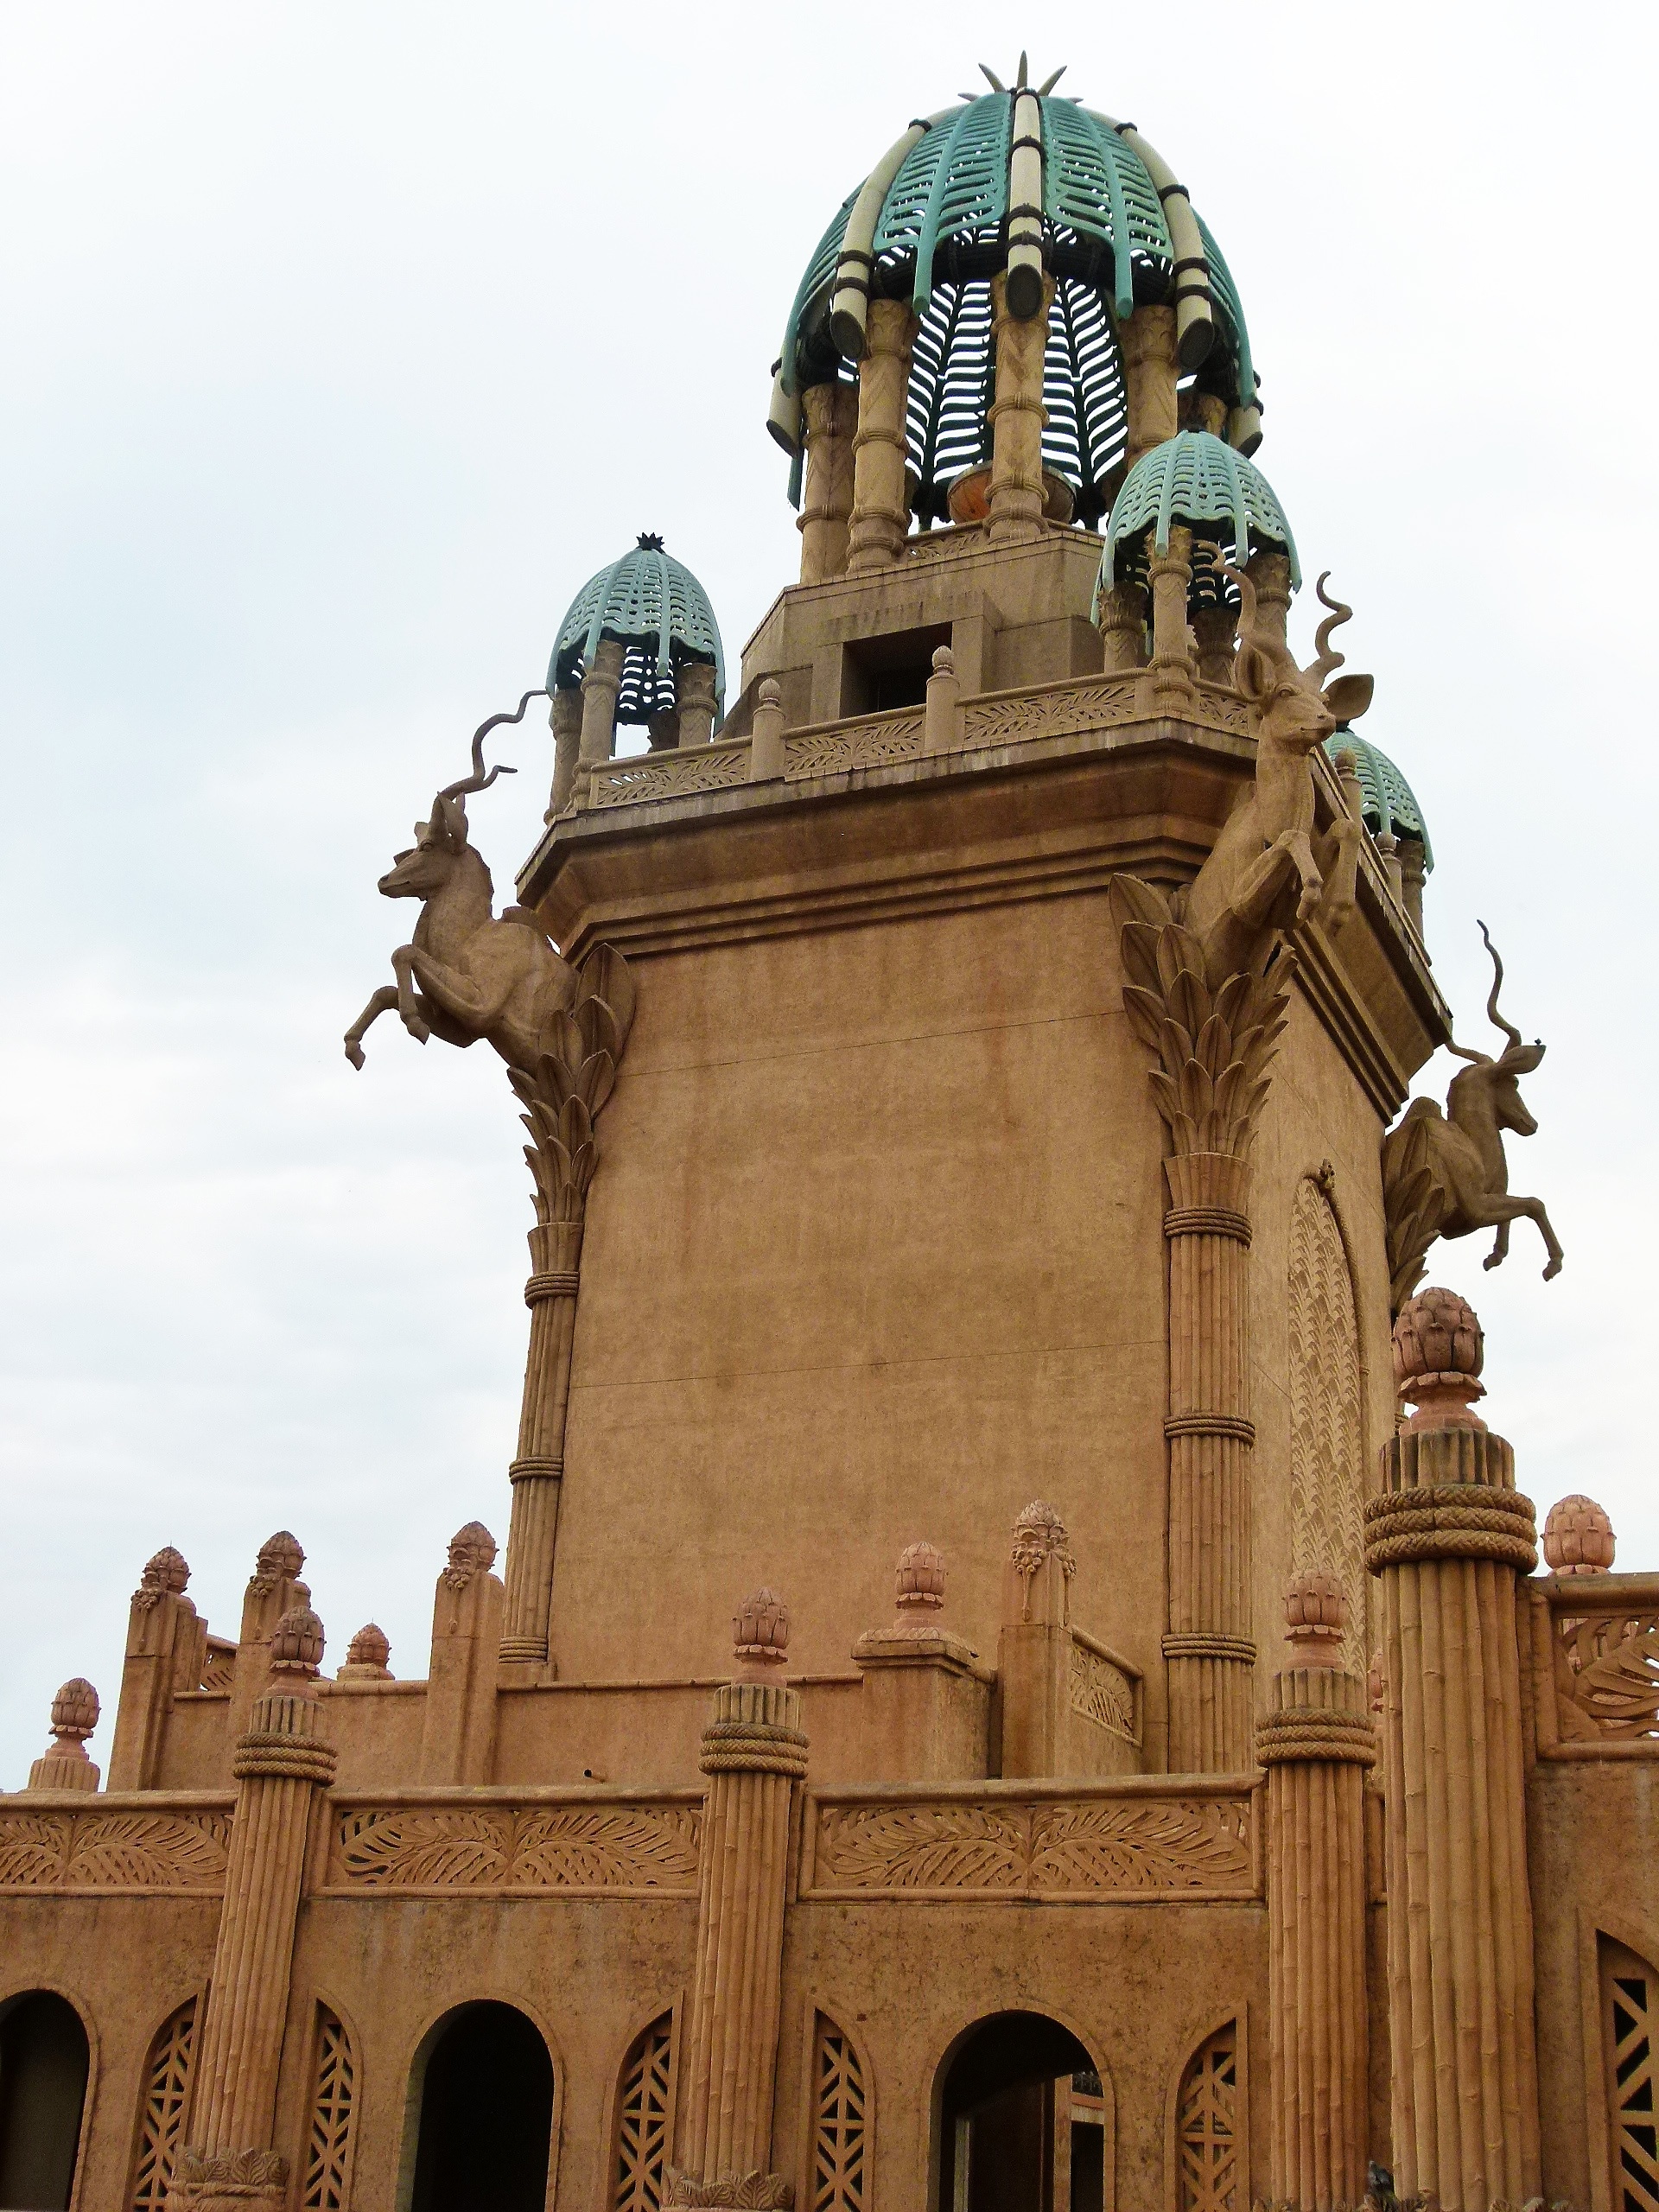
building, monument, tower, landmark, church, cathedral, place of worship, bell tower, temple, visual, experience, stunning, south africa, johannesburg, historic site, ancient history, the palace of the lost city, byzantine architecture